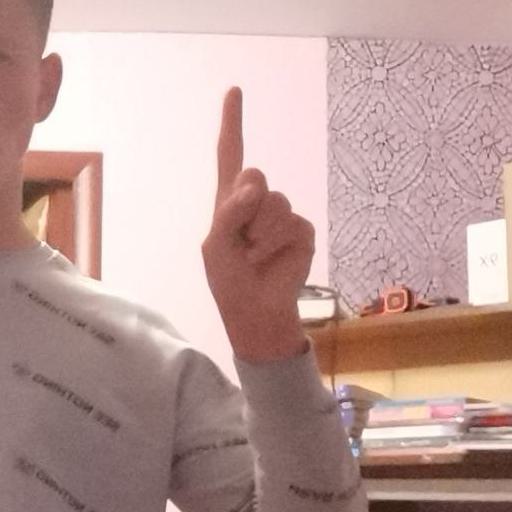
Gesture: one